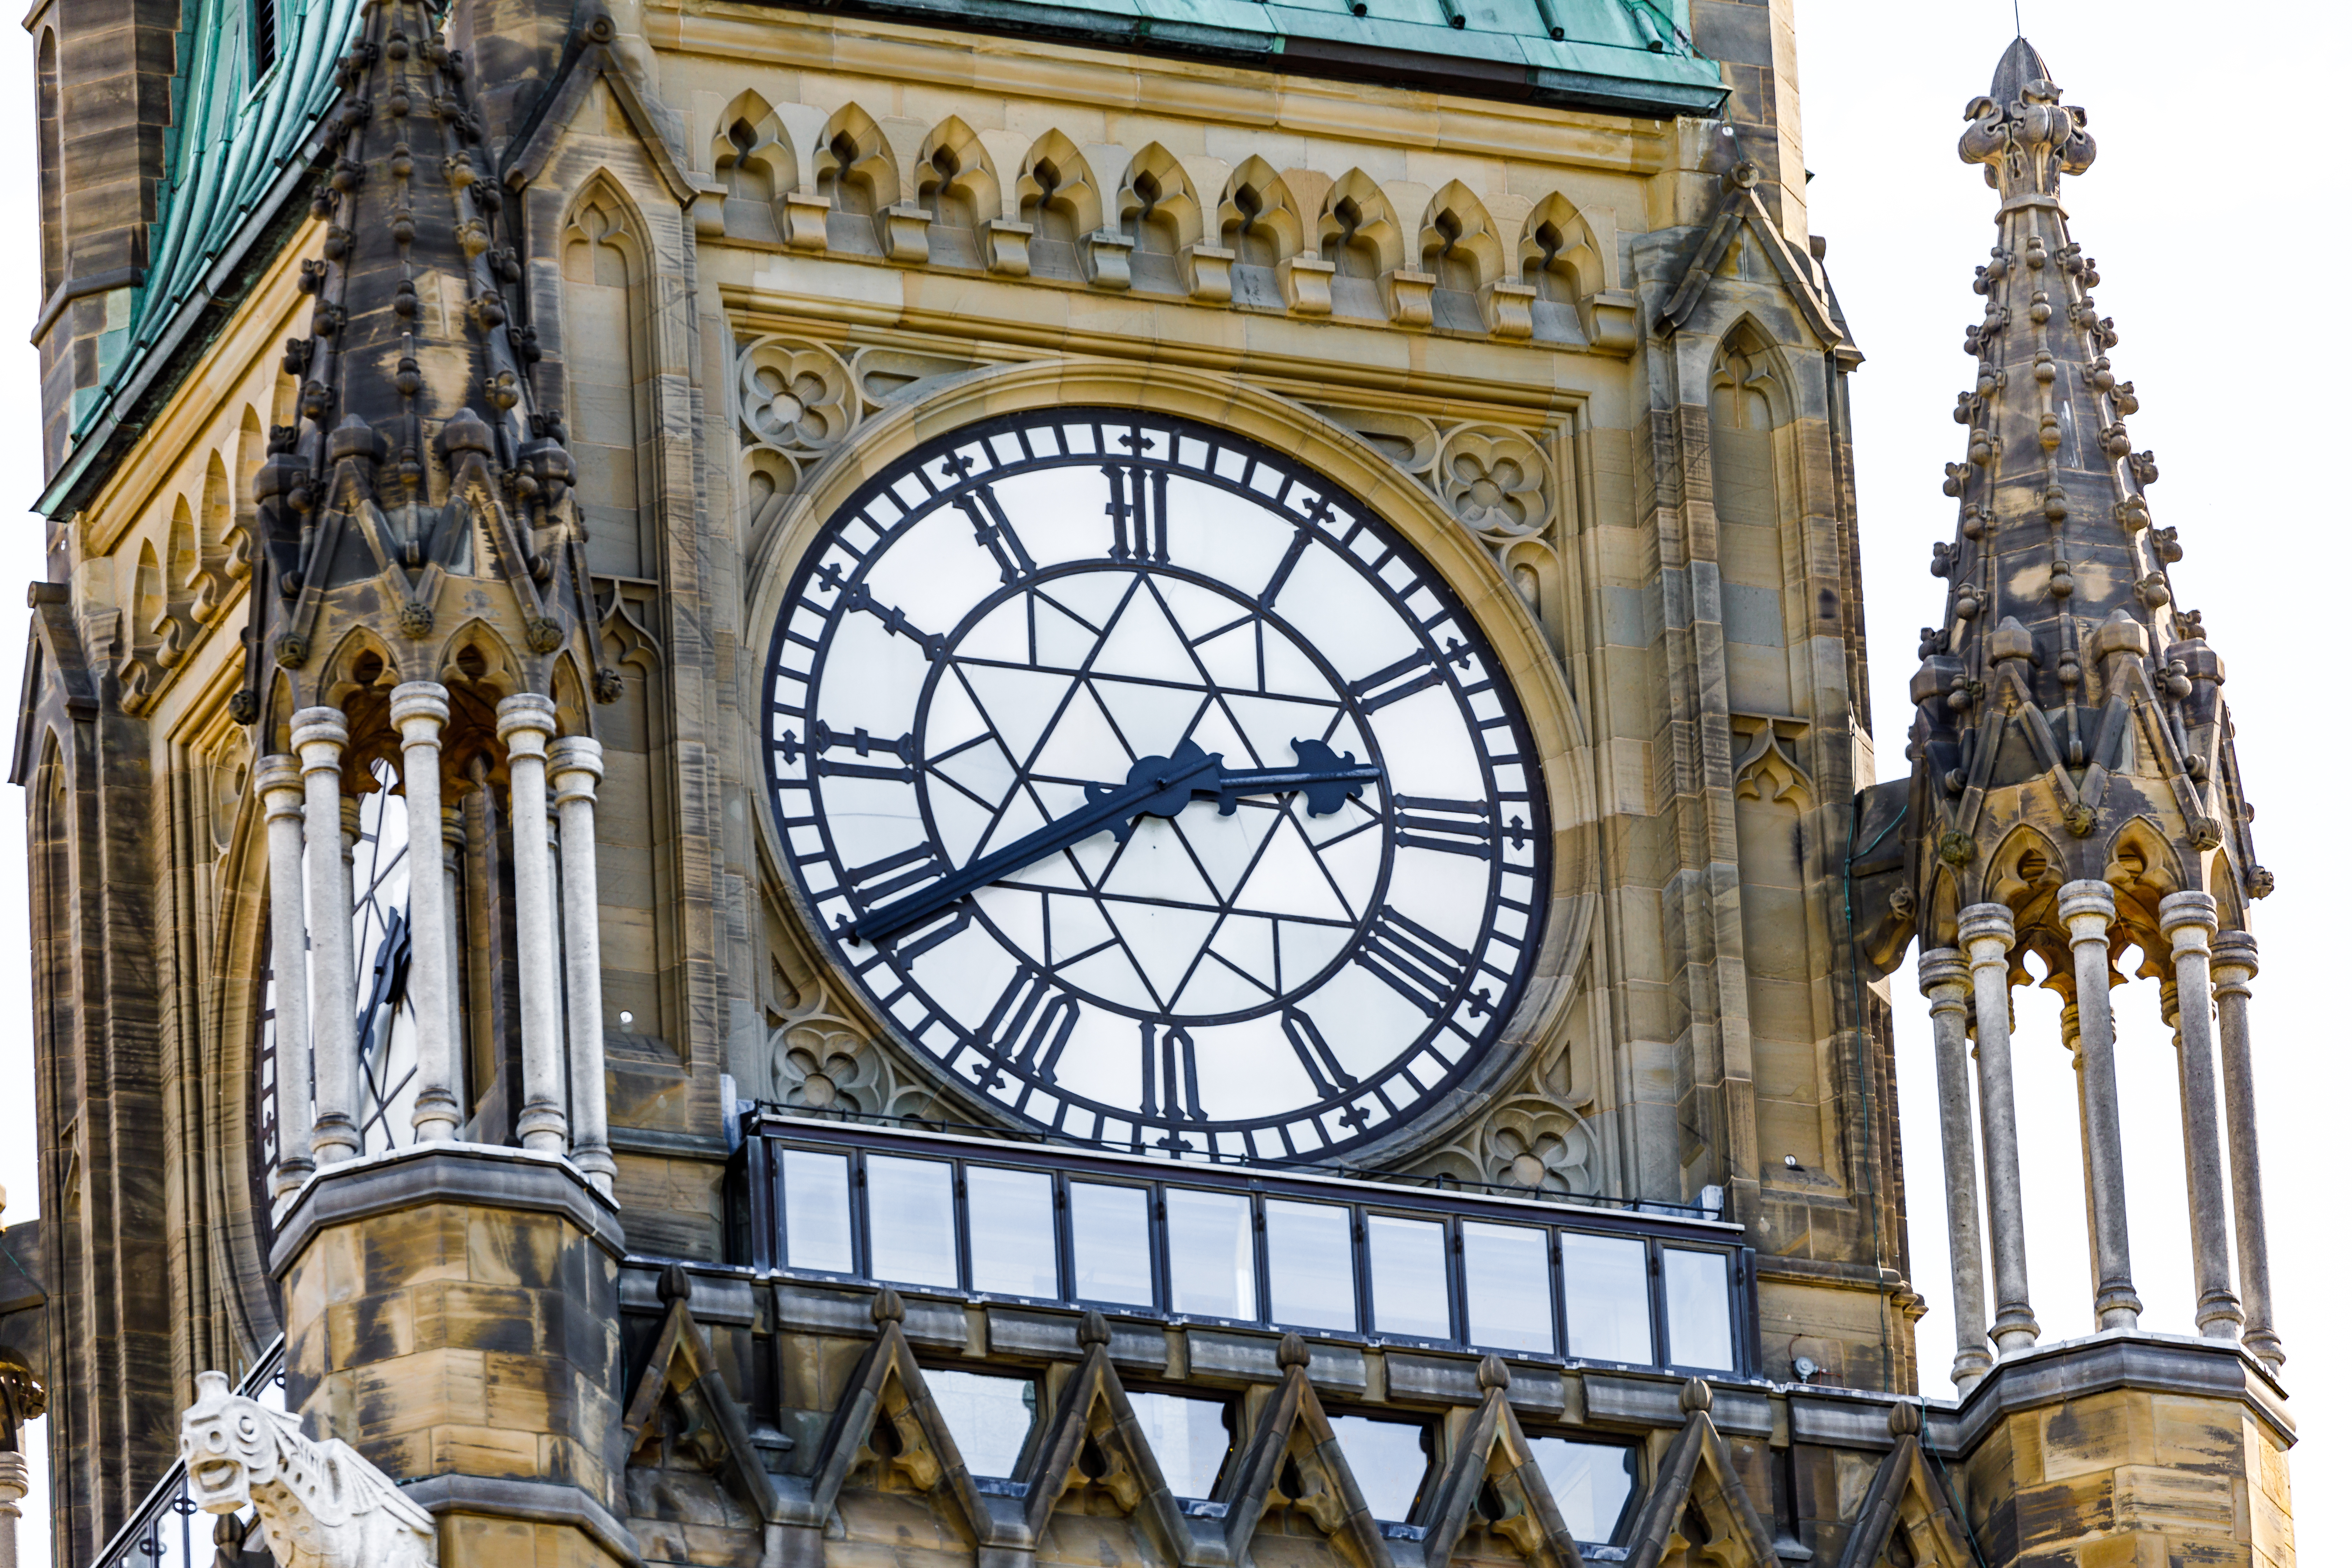
ottawa, canada, peace tower, parliament hill, clock, dial, tower, architecture, time, landmark, building, clock tower, gothic architecture, medieval architecture, facade, window, classical architecture, cathedral, arch, place of worship, metropolis, synagogue, byzantine architecture, glass